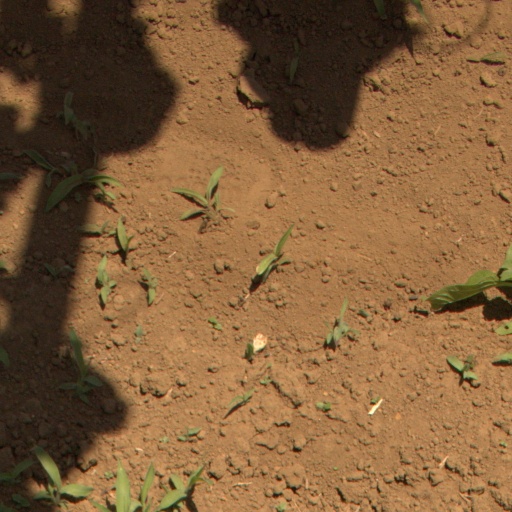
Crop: Jerusalem artichoke